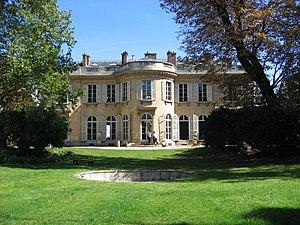
L'hotel de Mademoiselle de Condé dans le 7ème arrondissement de Paris. Côté Jardin. Photo prise à l'occassion des journées du Patrimoine.
Cet article recense les monuments historiques du 7ᵉ arrondissement de Paris, en France.
La rue Monsieur est une rue du 7ᵉ arrondissement de Paris.
Cet article recense les monuments historiques français classés en 1939.